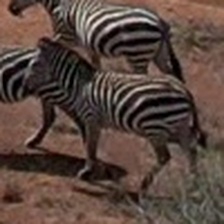
Pose orientation: left